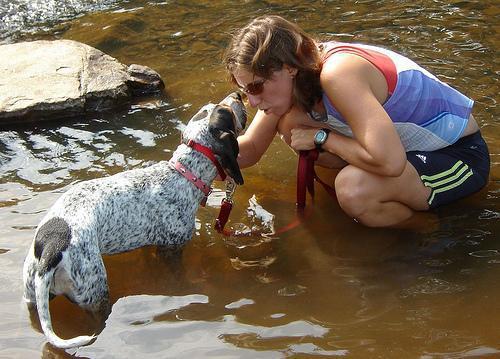
bluetick